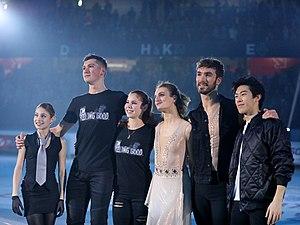
Gala des Internationaux de France 2019